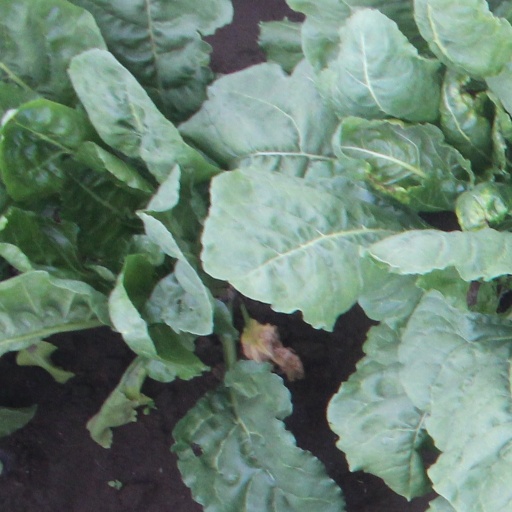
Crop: sugar beet